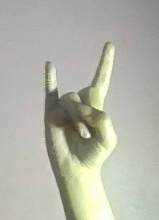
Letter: la